Achintya Holte Nilsen

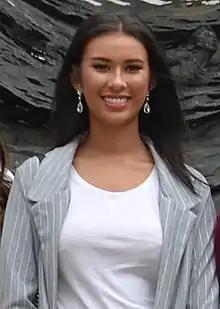
Nilsen in February 2018

Achintya Holte Nilsen is an Indonesian beauty pageant titleholder who was crowned Miss Indonesia 2017. She represented Indonesia at the Miss World 2017 pageant and finished in the top 10, winning Beauty with a Purpose, Miss World Asia and Best Designer Award.